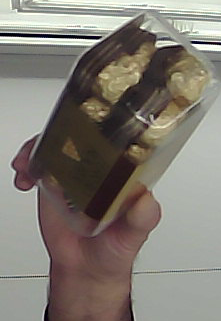
Product: rocher_chocolate